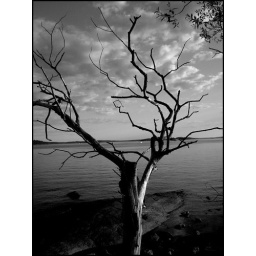
Dead tree by the lake